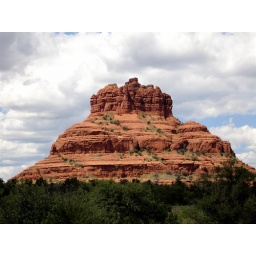
Rising out of the desert floor, red rock as grand as in the grandest canyon